Greenhouse Effect (film)

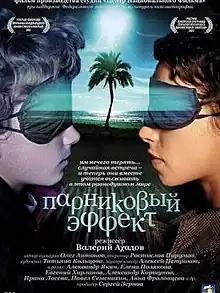
Theatrical release poster

Greenhouse Effect is a 2005 Russian melodrama film directed by Valery Akhadov. Its premiere took place as part of the competition program of the Kinotavr.